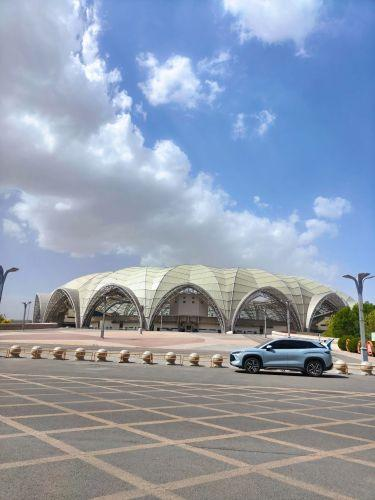
地标名称：银川贺兰山体育场
所在城市：银川市·西夏区